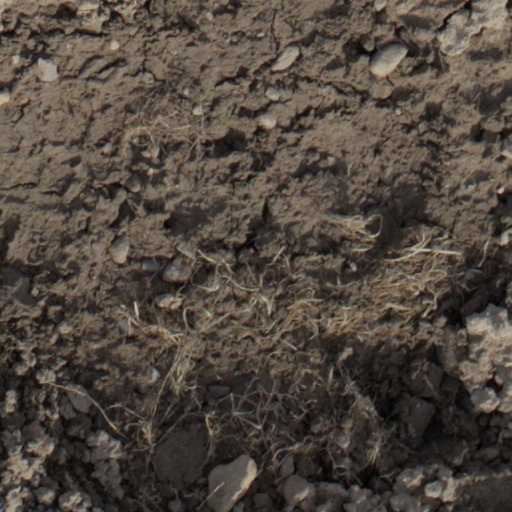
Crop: wheat